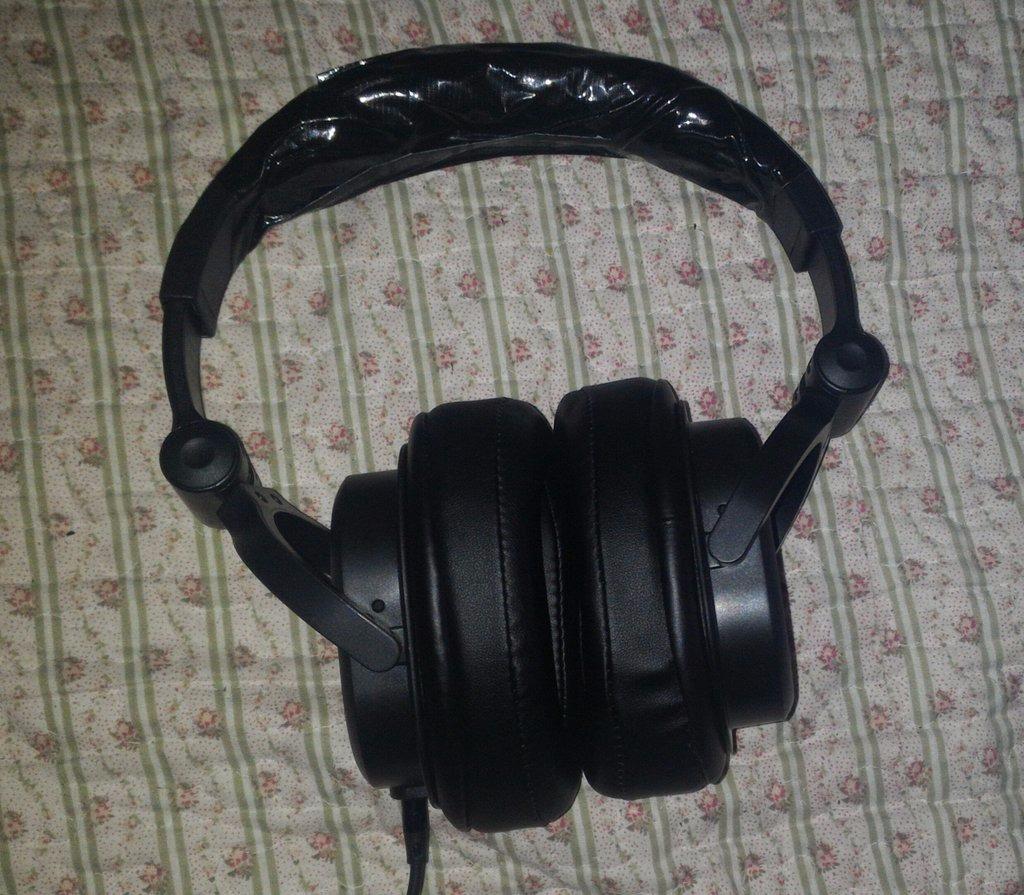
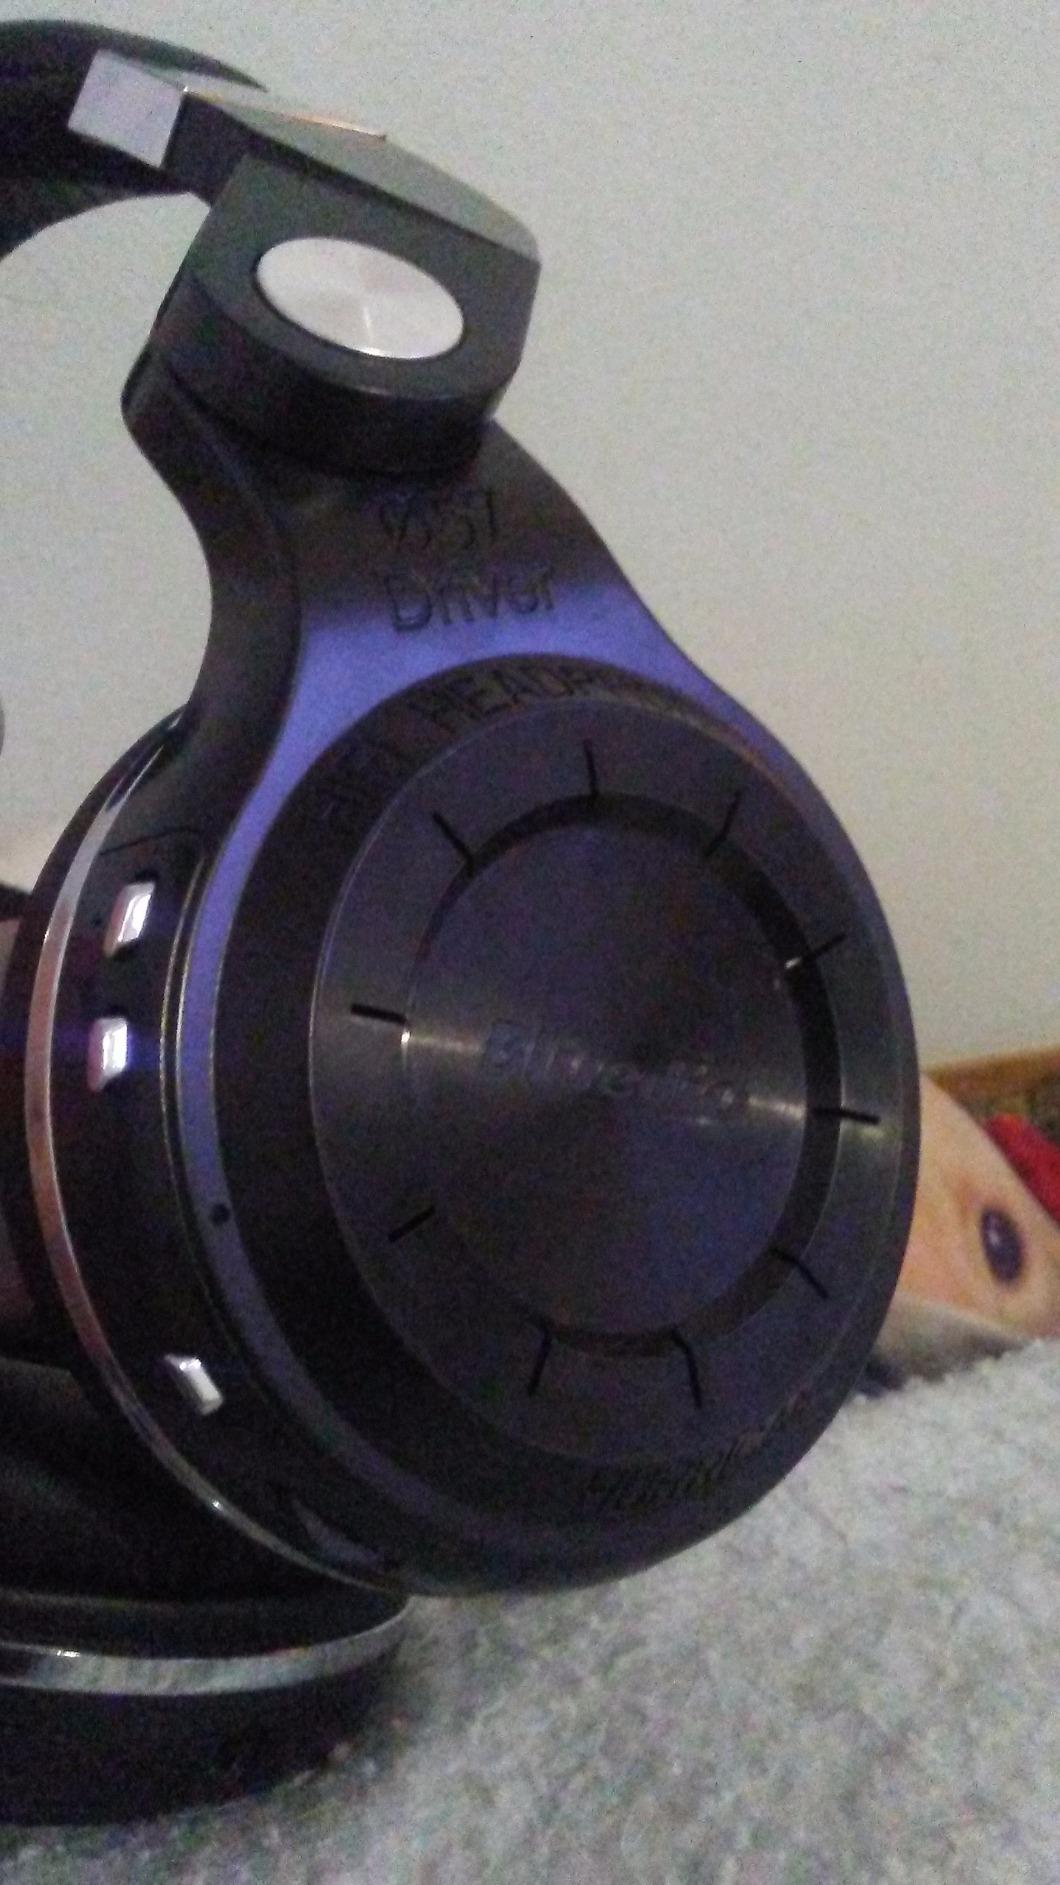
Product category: headphones
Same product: no